Retinitis Pigmentosa International

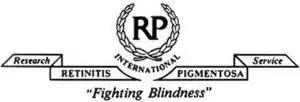
RPI's official logo

Retinitis Pigmentosa International (RPI or RP International) is an international, 501(c)(3) non-profit organization that is committed to focusing world attention on eye problems. RP International promotes research, public awareness, education, and human services for victims of degenerative eye diseases.